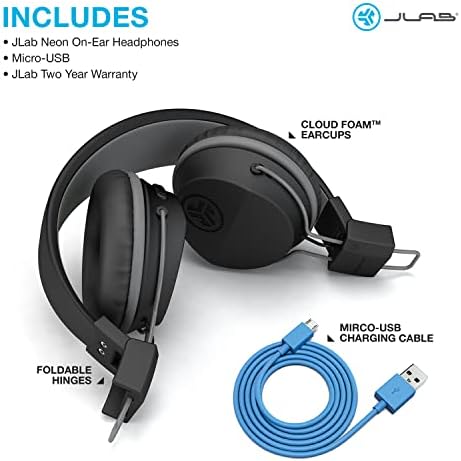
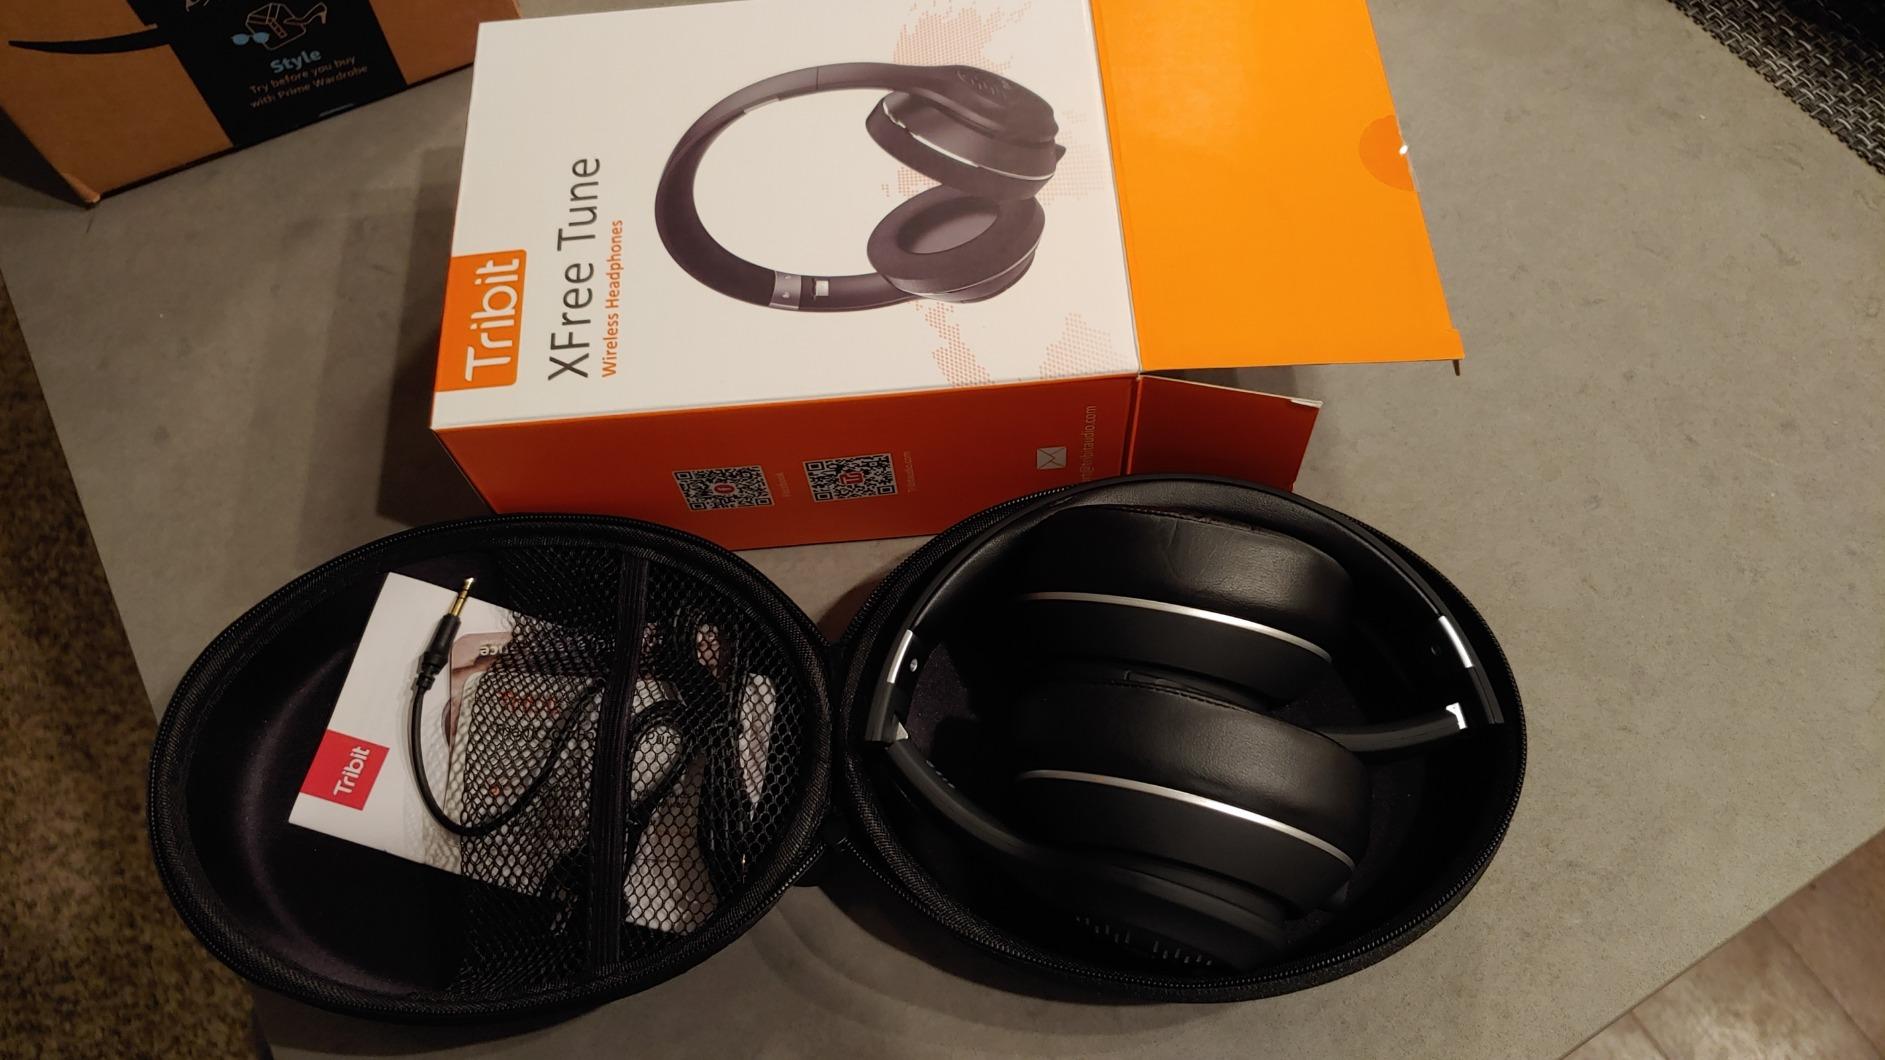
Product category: headphones
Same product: no